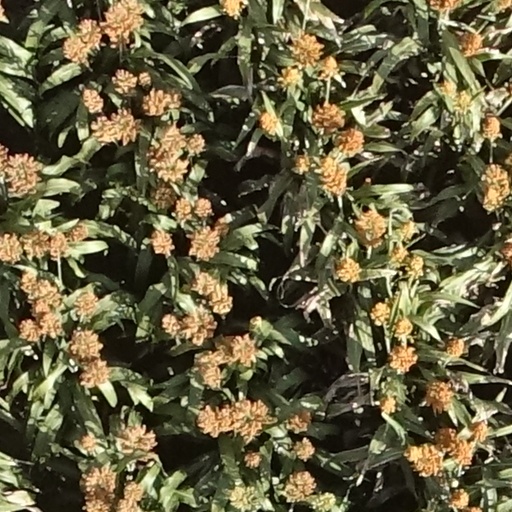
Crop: sorghum